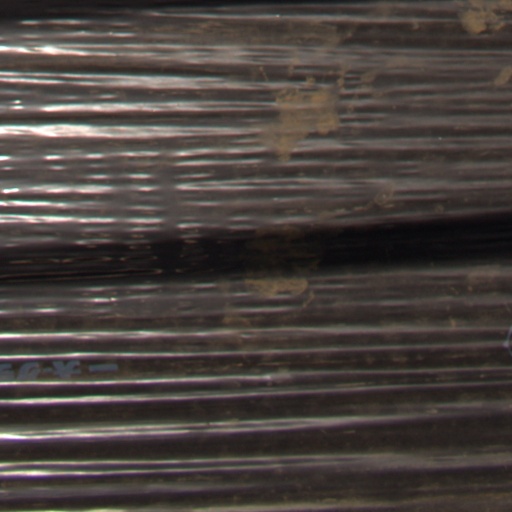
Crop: Jerusalem artichoke